Vancouver Island

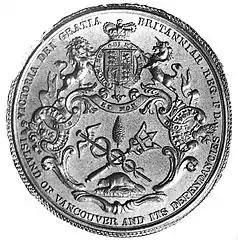
The Great Seal of the Island of Vancouver and its Dependencies was designed by Benjamin Wyon, Chief Engraver of Her Majesty's Seals, c. 1849. The symbolic badge he designed was the basis for the flag of Vancouver Island, which is still unofficially flown today.

In 1792, the Spanish explorer Dionisio Alcalá Galiano and his crew were the first Europeans to circumnavigate Vancouver Island. On April 8, 1806, Captain John D'Wolf of Bristol, Rhode Island, sailed the "Juno" to Nahwitti (Newettee), a small inlet in the northwestern promontory of Vancouver's Island. The captain described Newettee as one of the southernmost harbours frequented by American fur traders at 51 degrees north and 128 degrees west. He relates that since Captain Robert Gray of Tiverton, Rhode Island, had sailed the Columbia River in 1792, the trade of the northwest coast had been almost entirely in the hands of Boston merchants, so much so that the natives called all traders "Boston Men".